March of the Volunteers

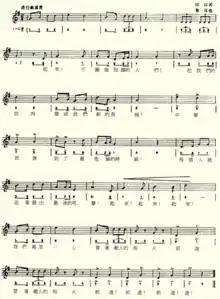
Sheet music from Appendix 4 of Macau's Law No.5/1999

The anthem's status was enshrined as an amendment to the Constitution of the People's Republic of China on 14 March 2004.